Al Nipper

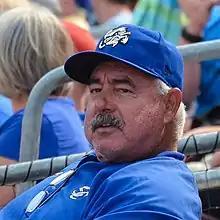
Nipper as a coach with the Omaha Storm Chasers in 2015

Albert Samuel Nipper (born April 2, 1959) is an American former professional baseball player and coach. A right-handed pitcher, he appeared in 144 Major League games over seven seasons for the Boston Red Sox, Chicago Cubs and Cleveland Indians. He was listed as tall and .